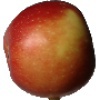
Label: Apple Braeburn 1